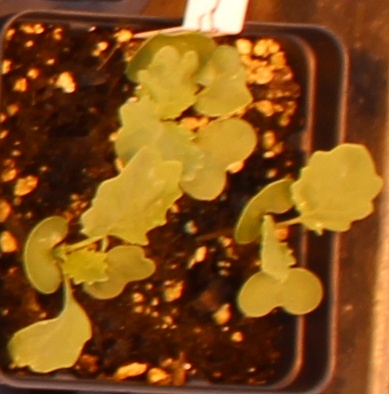
Label: Canola